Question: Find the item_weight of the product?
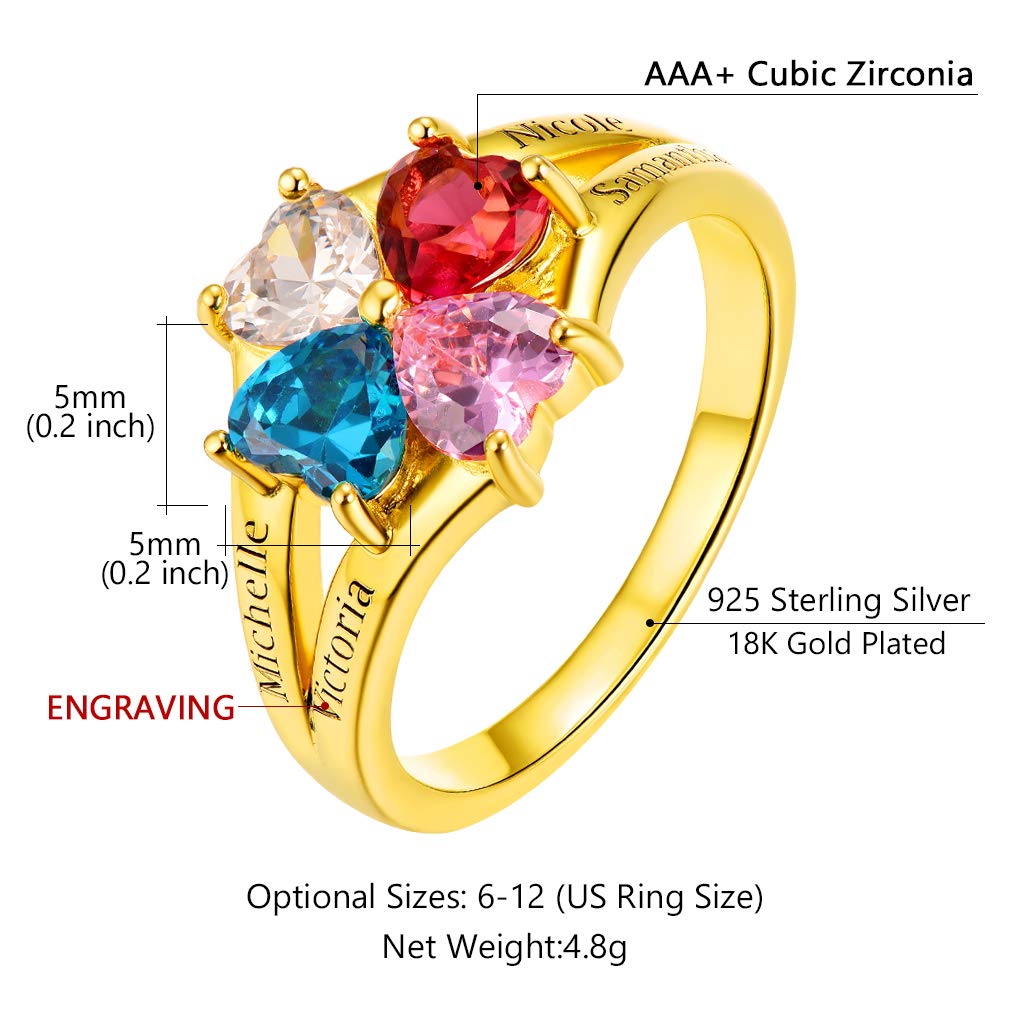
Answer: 4.8 gram